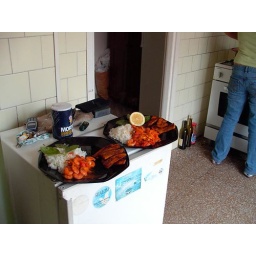
a plate of shrimp, white rice, and plantains.....cooked by chef suarez in the background